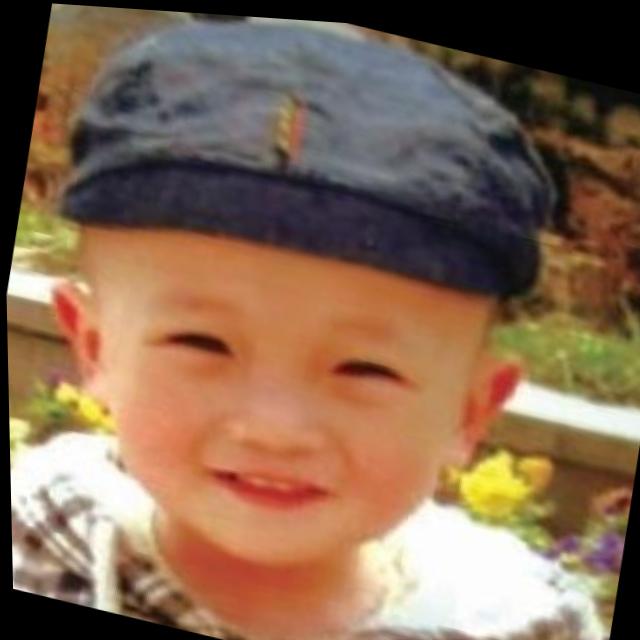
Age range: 0-12